Borehamwood

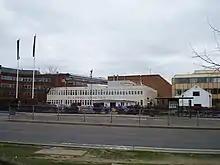
Elstree Film Studios

Since the 1914, the town has been home to several film studios and many shots of its streets are included in final cuts of 20th century British films. This earned it the nickname of the "British Hollywood". Whilst most of these studios, collectively known as "Elstree Studios", have now closed, two still remain.